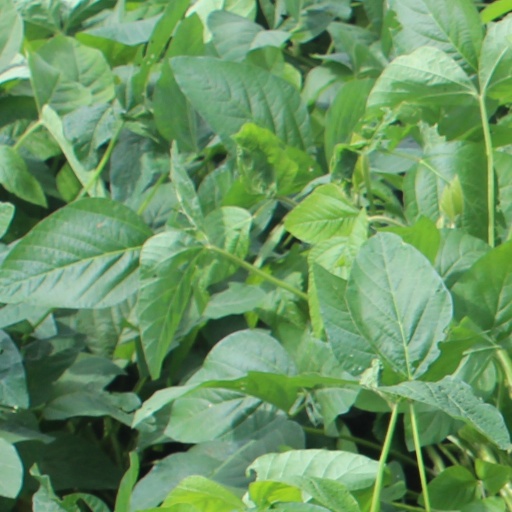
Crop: soybean